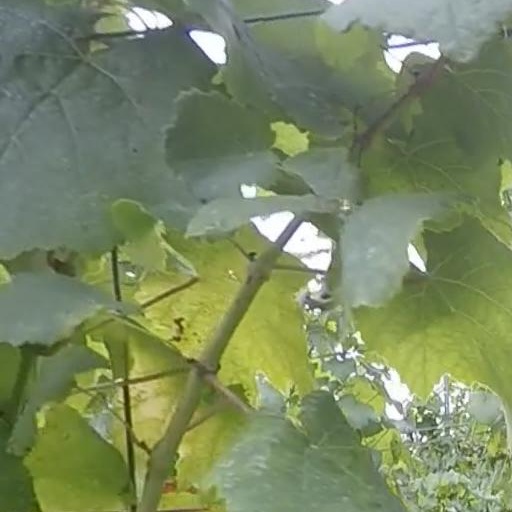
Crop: grape